Palais d'York

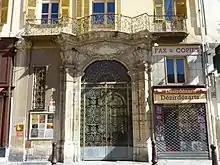
Palais d'York.

The Palais d'York is a historic mansion in Nice, Alpes-Maritimes, France. It was built from 1762 to 1768. It has been listed as an official national monument since December 16, 1949.